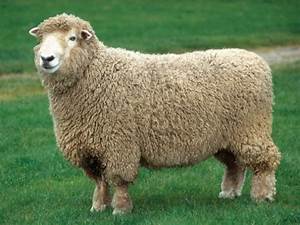
Label: pecora